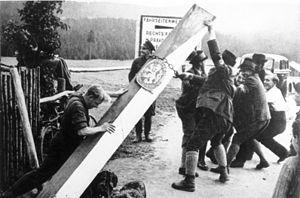
La Tchécoslovaquie pendant la Seconde Guerre mondiale couvre, pour l'essentiel, la période située entre le 15 mars 1939 et le 8 mai 1945. Le 15 mars 1939, les troupes allemandes envahissent la Bohême et la Moravie. La jeune Tchécoslovaquie est alors fragmentée pour une période de six ans. D'un côté, le Protectorat de Bohême-Moravie, amputé des Sudètes, est quasi annexé au Troisième Reich ; de l'autre, la République slovaque est un pays indépendant, satellite de l'Allemagne nazie mais qui, jusqu'en septembre 1944, n'est pas occupé par la Wehrmacht. En outre, la Pologne et surtout la Hongrie s'emparent des territoires où vivaient des minorités polonaises, hongroises et ukrainiennes.
Mein Kampf est un livre rédigé par Adolf Hitler entre 1924 et 1925.